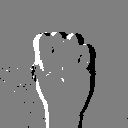
ASL letter: m